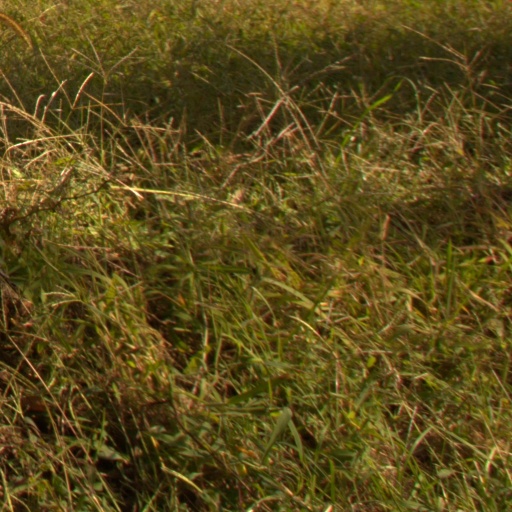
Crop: grape